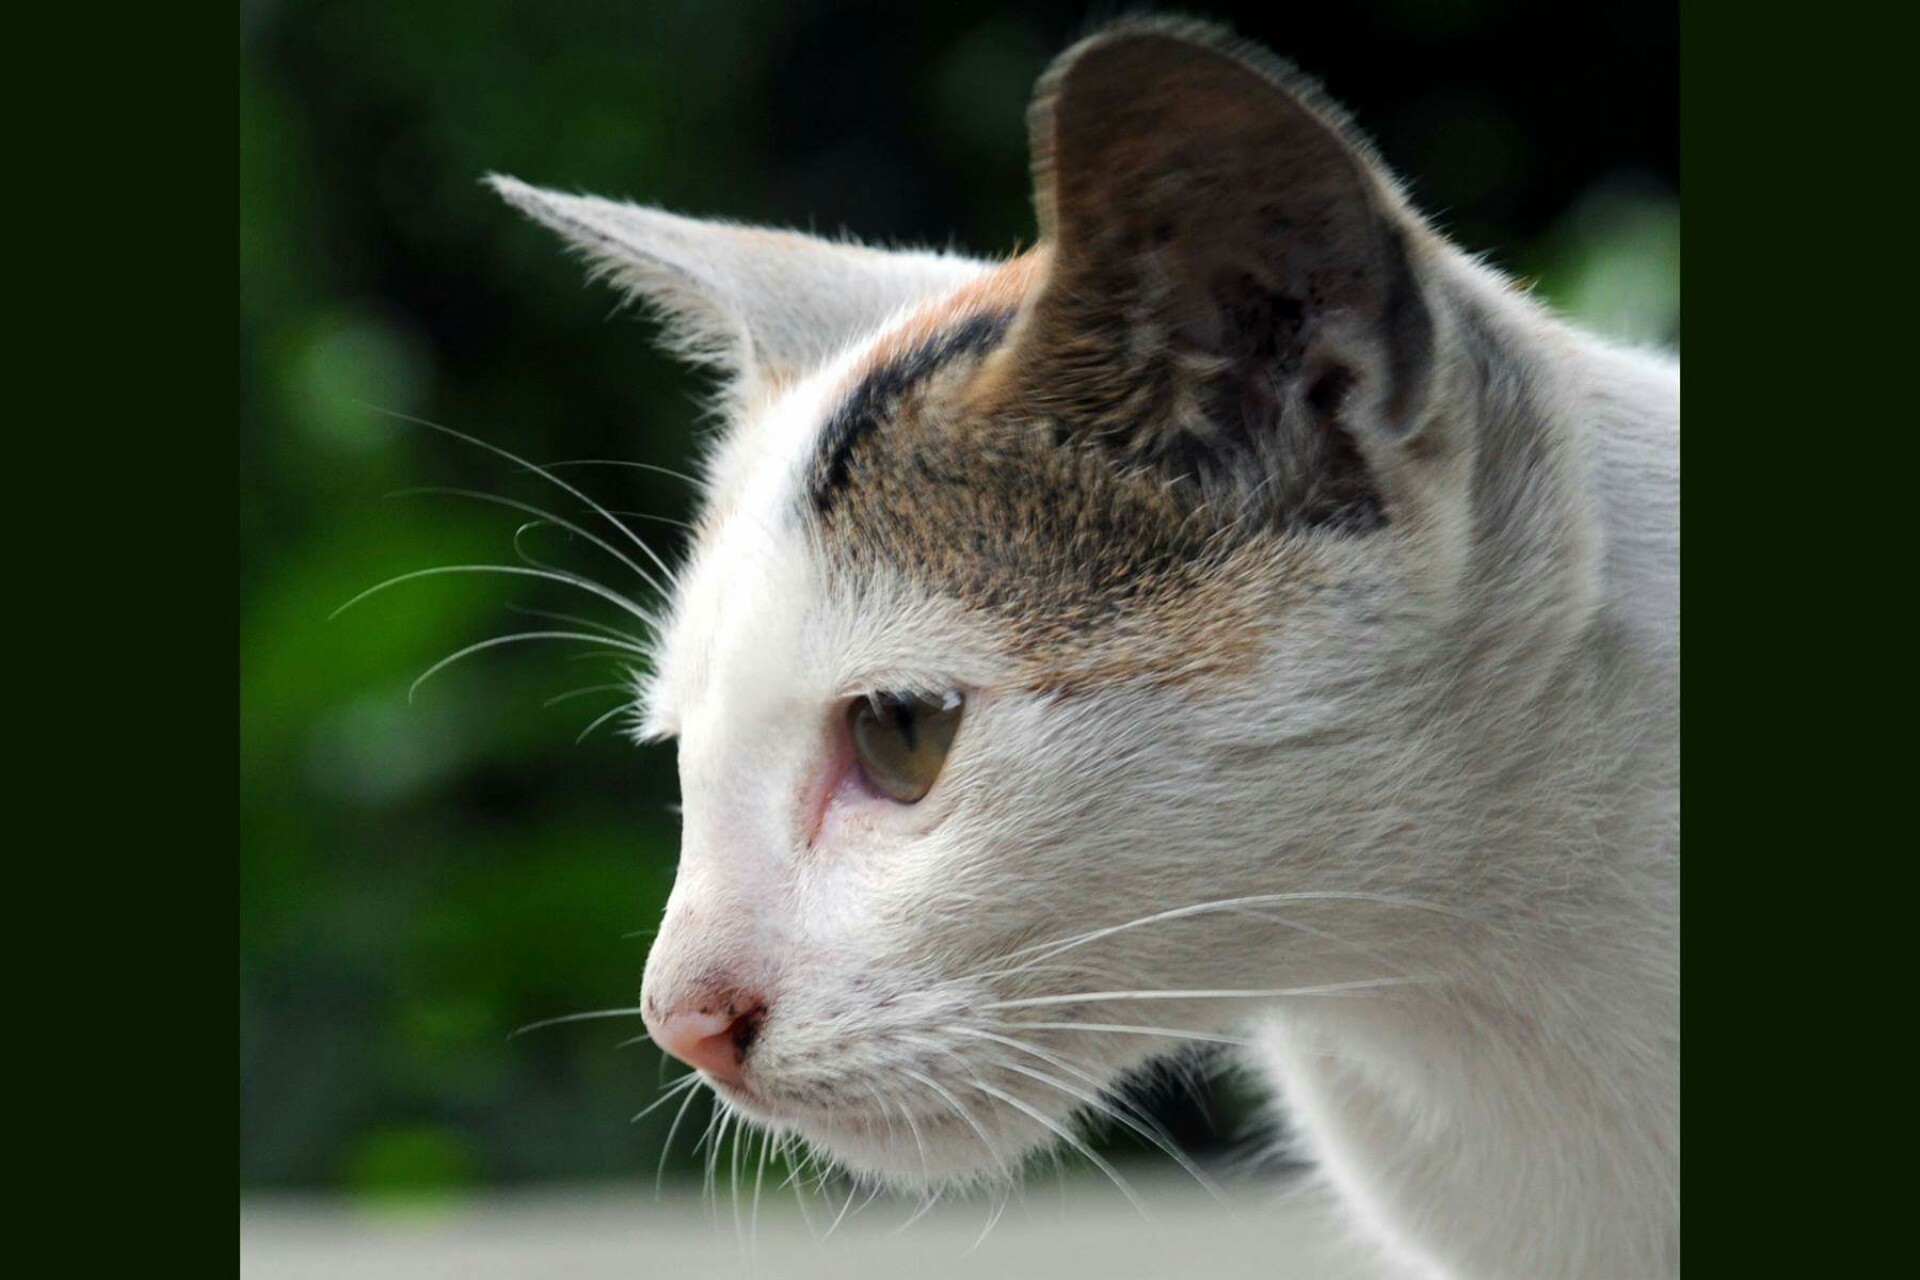
nature, cat, whiskers, mammal, small to medium sized cats, felidae, snout, aegean cat, nose, carnivore, close up, eye, domestic short haired cat, american wirehair, photography, fur, european shorthair, ear, asian